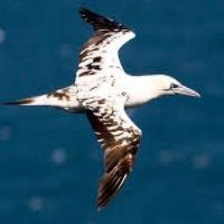
Species: ABBOTTS BOOBY
Scientific name: PAPASULA ABBOTTI